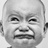
Emotion: sad